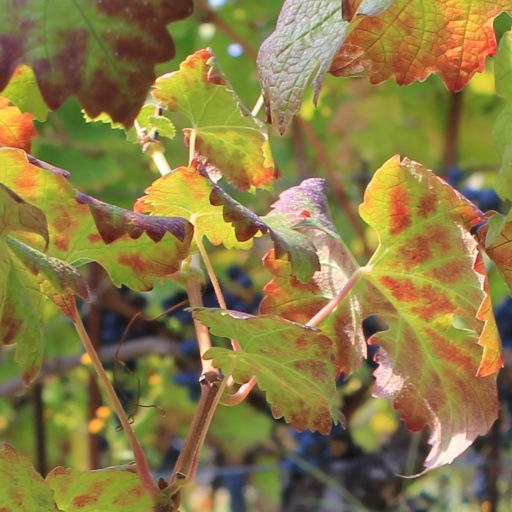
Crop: grape